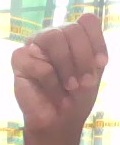
ASL sign: M